Astrocyte

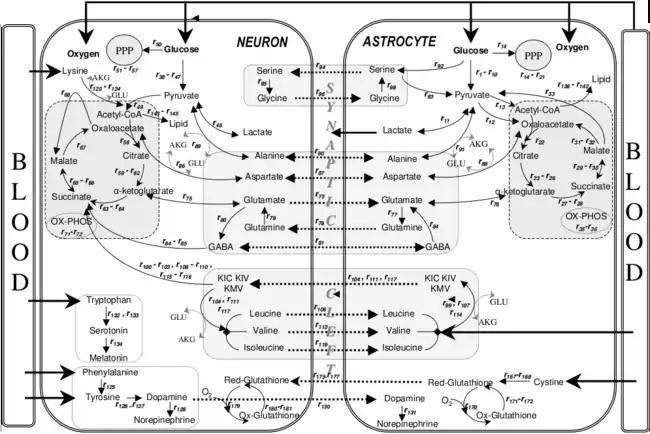
Metabolic interactions between astrocytes and neurons

Astrocytes help form the physical structure of the brain, and are thought to play a number of active roles, including the secretion or absorption of neural transmitters and maintenance of the blood–brain barrier. The concept of a tripartite synapse has been proposed, referring to the tight relationship occurring at synapses among a presynaptic element, a postsynaptic element, and a glial element.